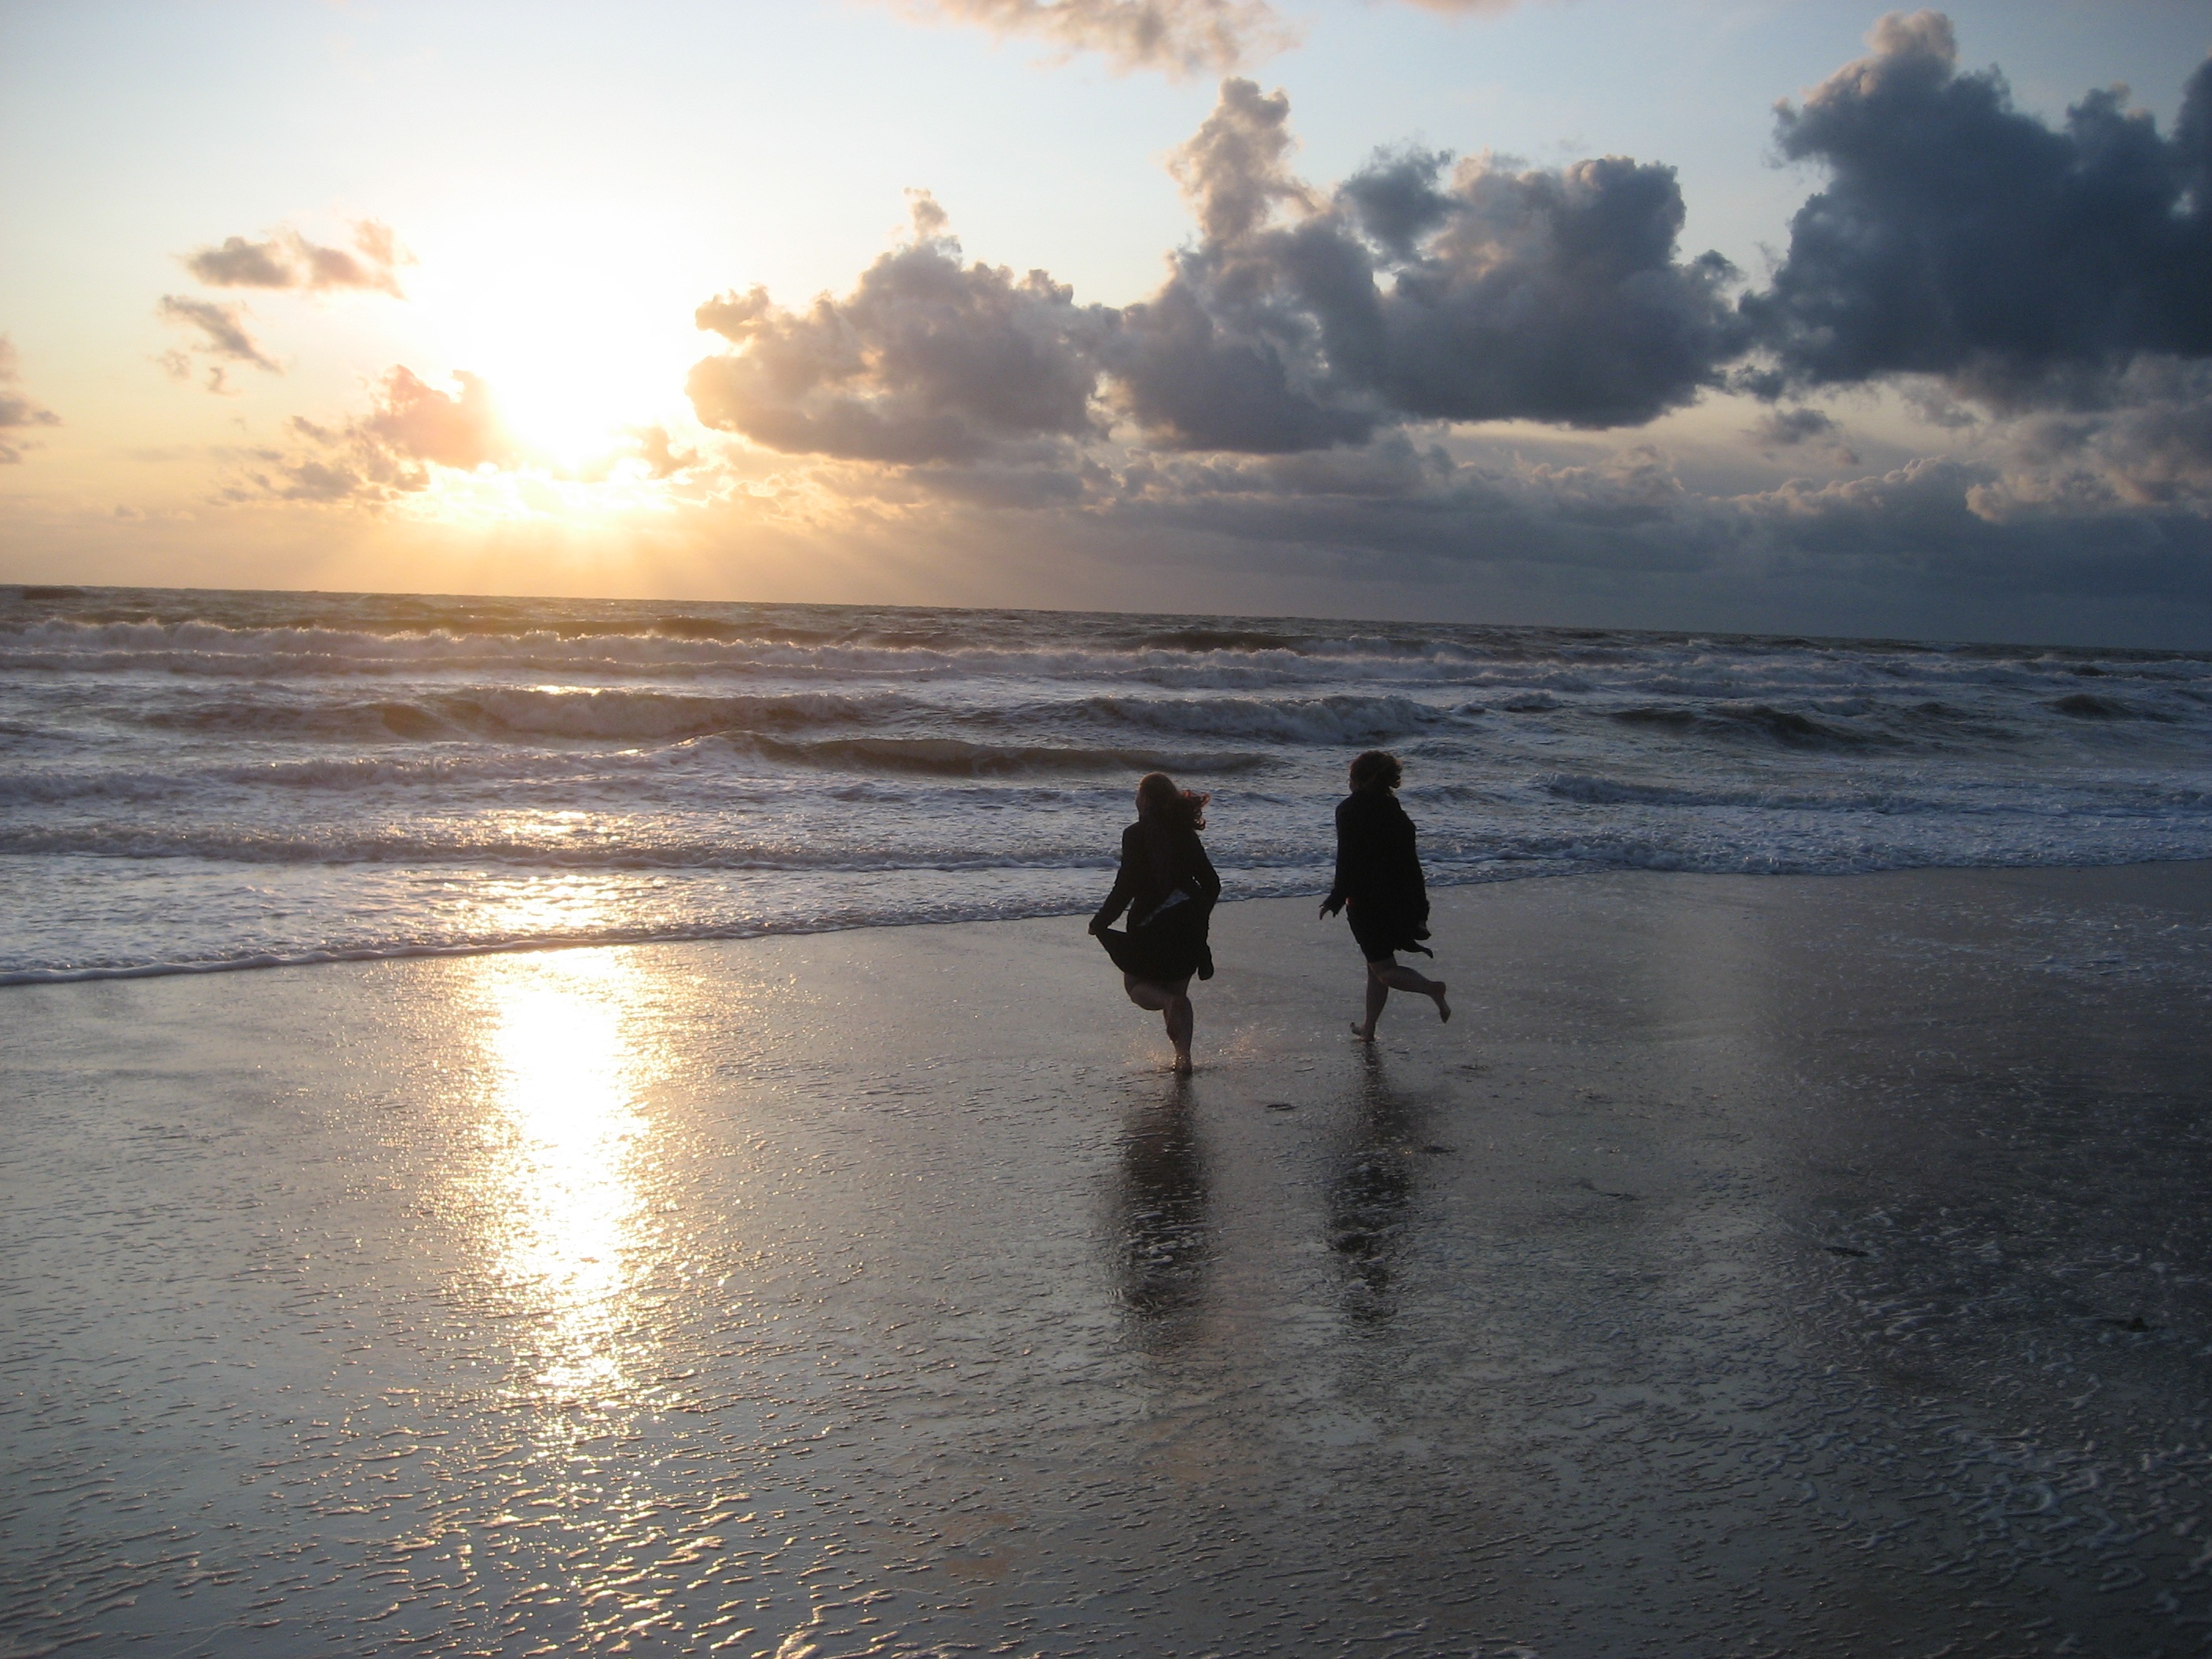
beach, landscape, sea, coast, water, sand, ocean, horizon, cloud, sun, sunrise, sunset, sunlight, morning, shore, wave, run, dawn, atmosphere, dusk, evening, reflection, body of water, sparkle, clouds, children, north sea, abendstimmung, mirroring, go for a walk, ebb, sand beach, wet feet, wind wave